Sky position (RA, Dec in degrees): 176.789, 20.345
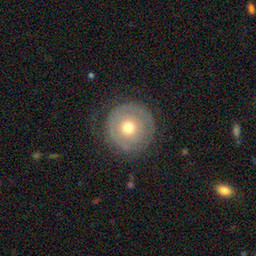
Galaxy morphology: Round Smooth Galaxies